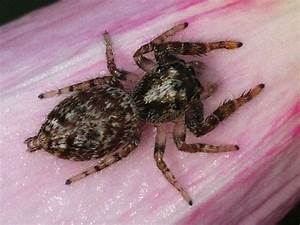
Label: spider